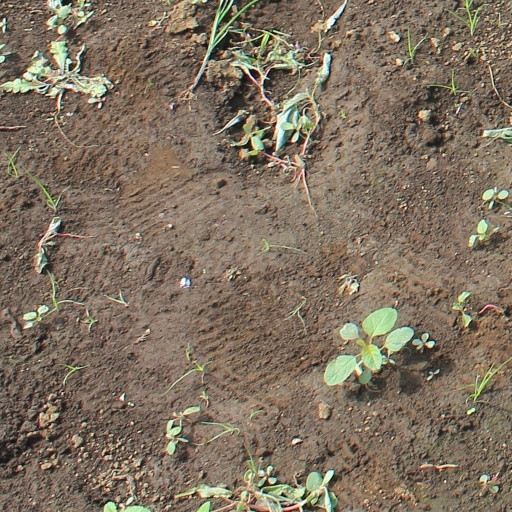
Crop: soybean